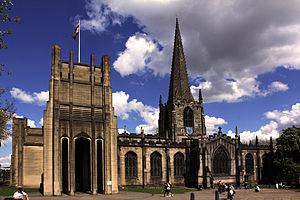
La cathédrale Saint-Pierre-et-Saint-Paul est le siège du diocèse de l'Église d'Angleterre de Sheffield, en Angleterre. À l'origine, elle était une église paroissiale devenue cathédrale lorsque le diocèse a été créé en 1914.